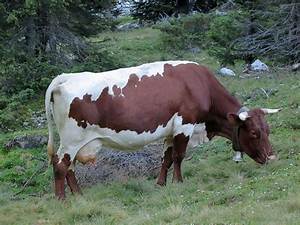
Label: cow